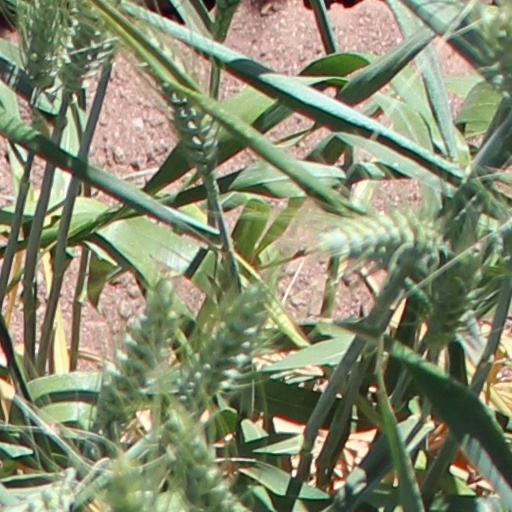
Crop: wheat